Robert Lynn (Northern Ireland politician)

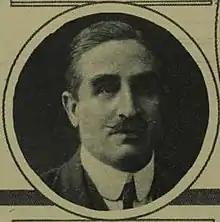
Lynn in 1923

Sir Robert John Lynn (31 January 1873 – 5 August 1945) was a British Ulster Unionist Party politician. In March 1924 he was knighted.